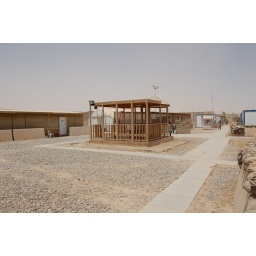
Gazebo (smoking area) with computer lab building in back left.